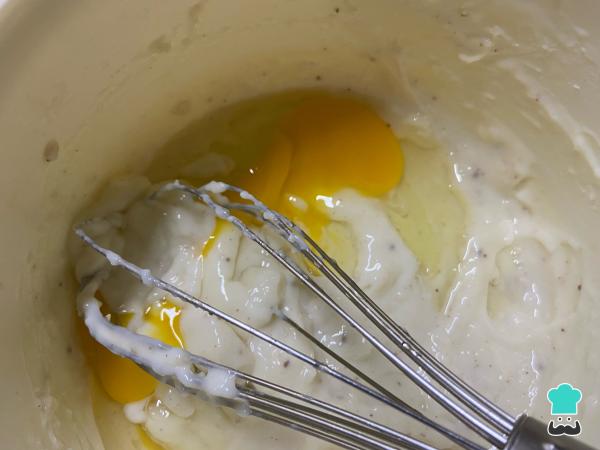
Cuando la salsa blanca saludable se enfríe, agrega el huevo y los condimentos.